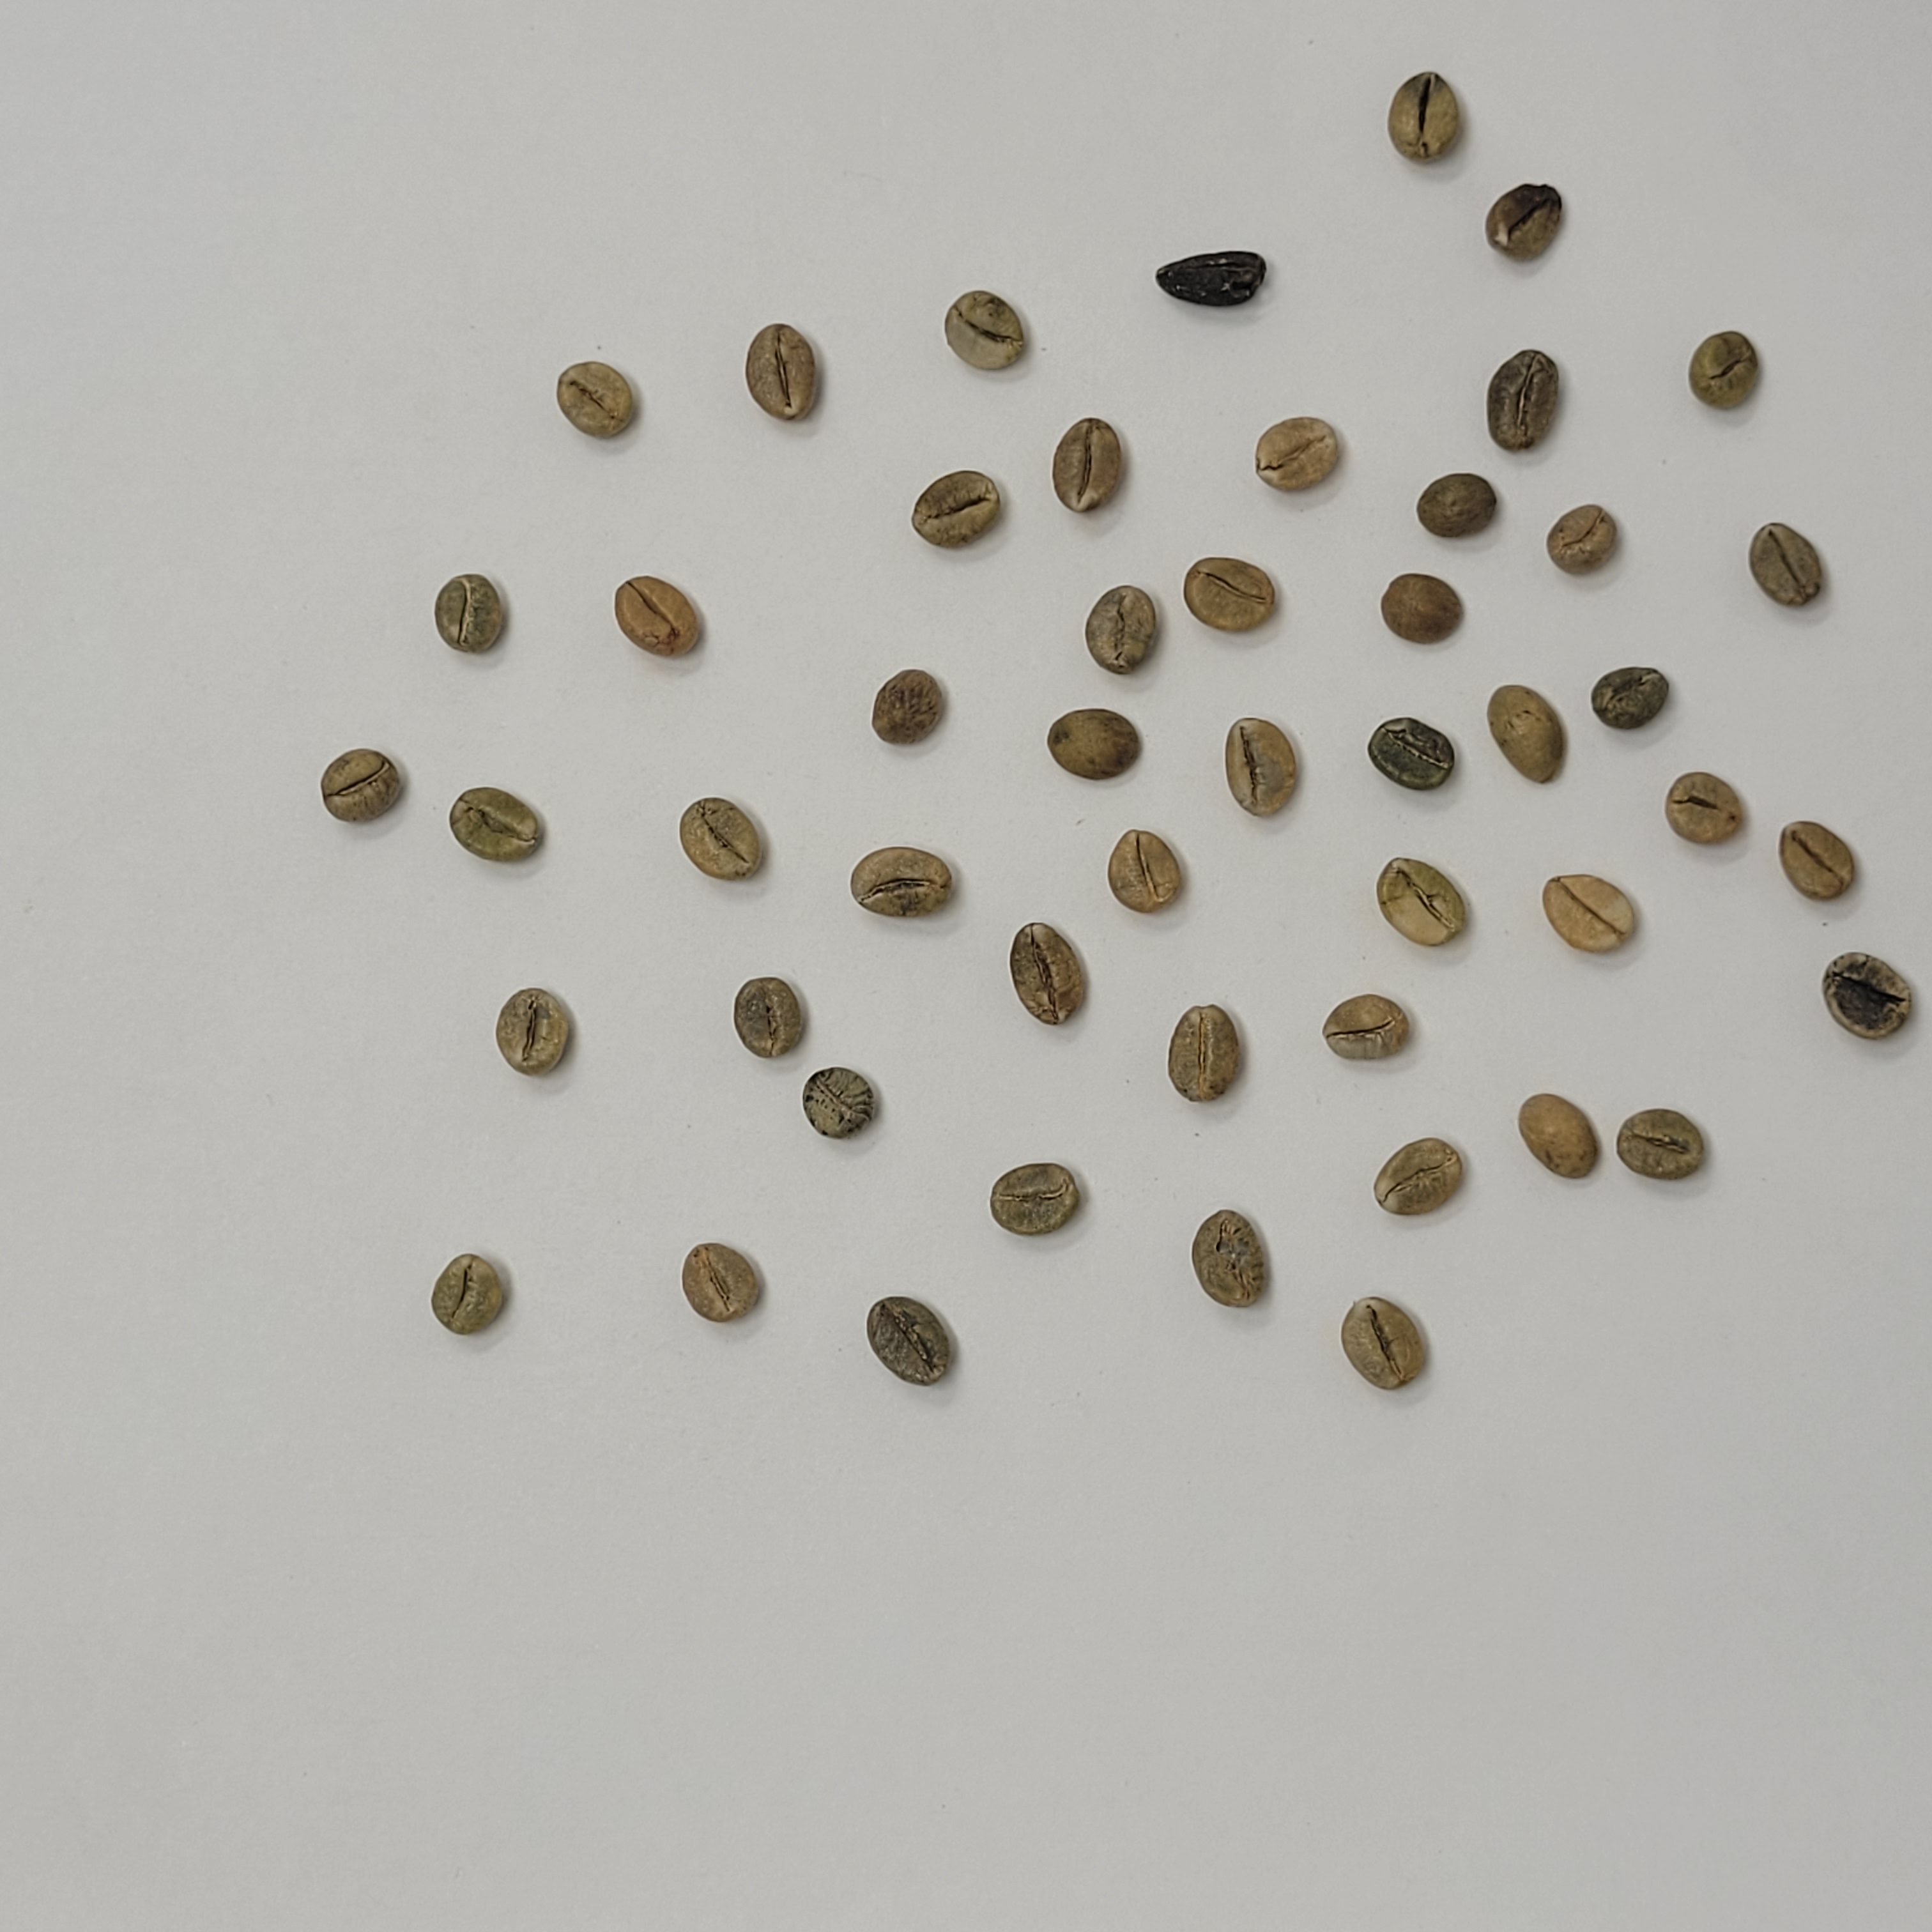
Coffee bean quality grade: C